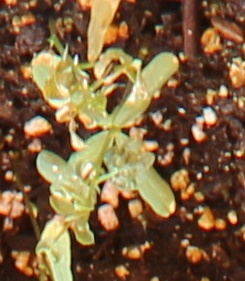
Label: Lentil